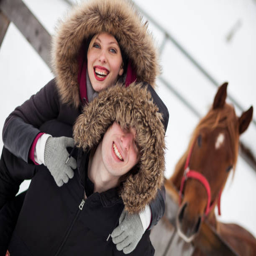
back couple with horse in the back - winter scene